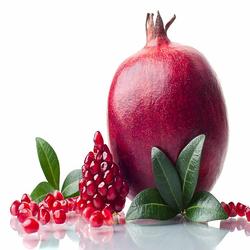
Label: Pomegranate